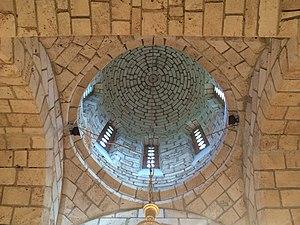
Le monastère de Mažići est un monastère orthodoxe serbe situé à Mažići, dans le district de Zlatibor et dans la municipalité de Priboj en Serbie. Il est inscrit sur la liste des monuments culturels de grande importance de la République de Serbie.